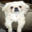
Label: dog